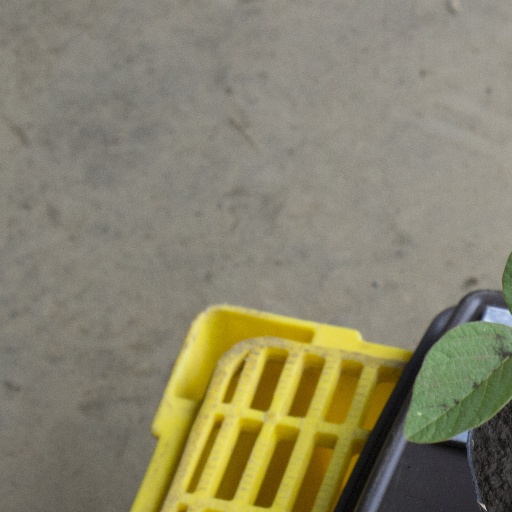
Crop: soybean